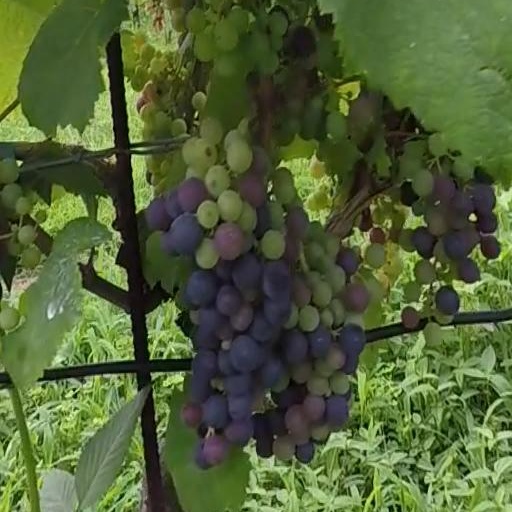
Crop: grape